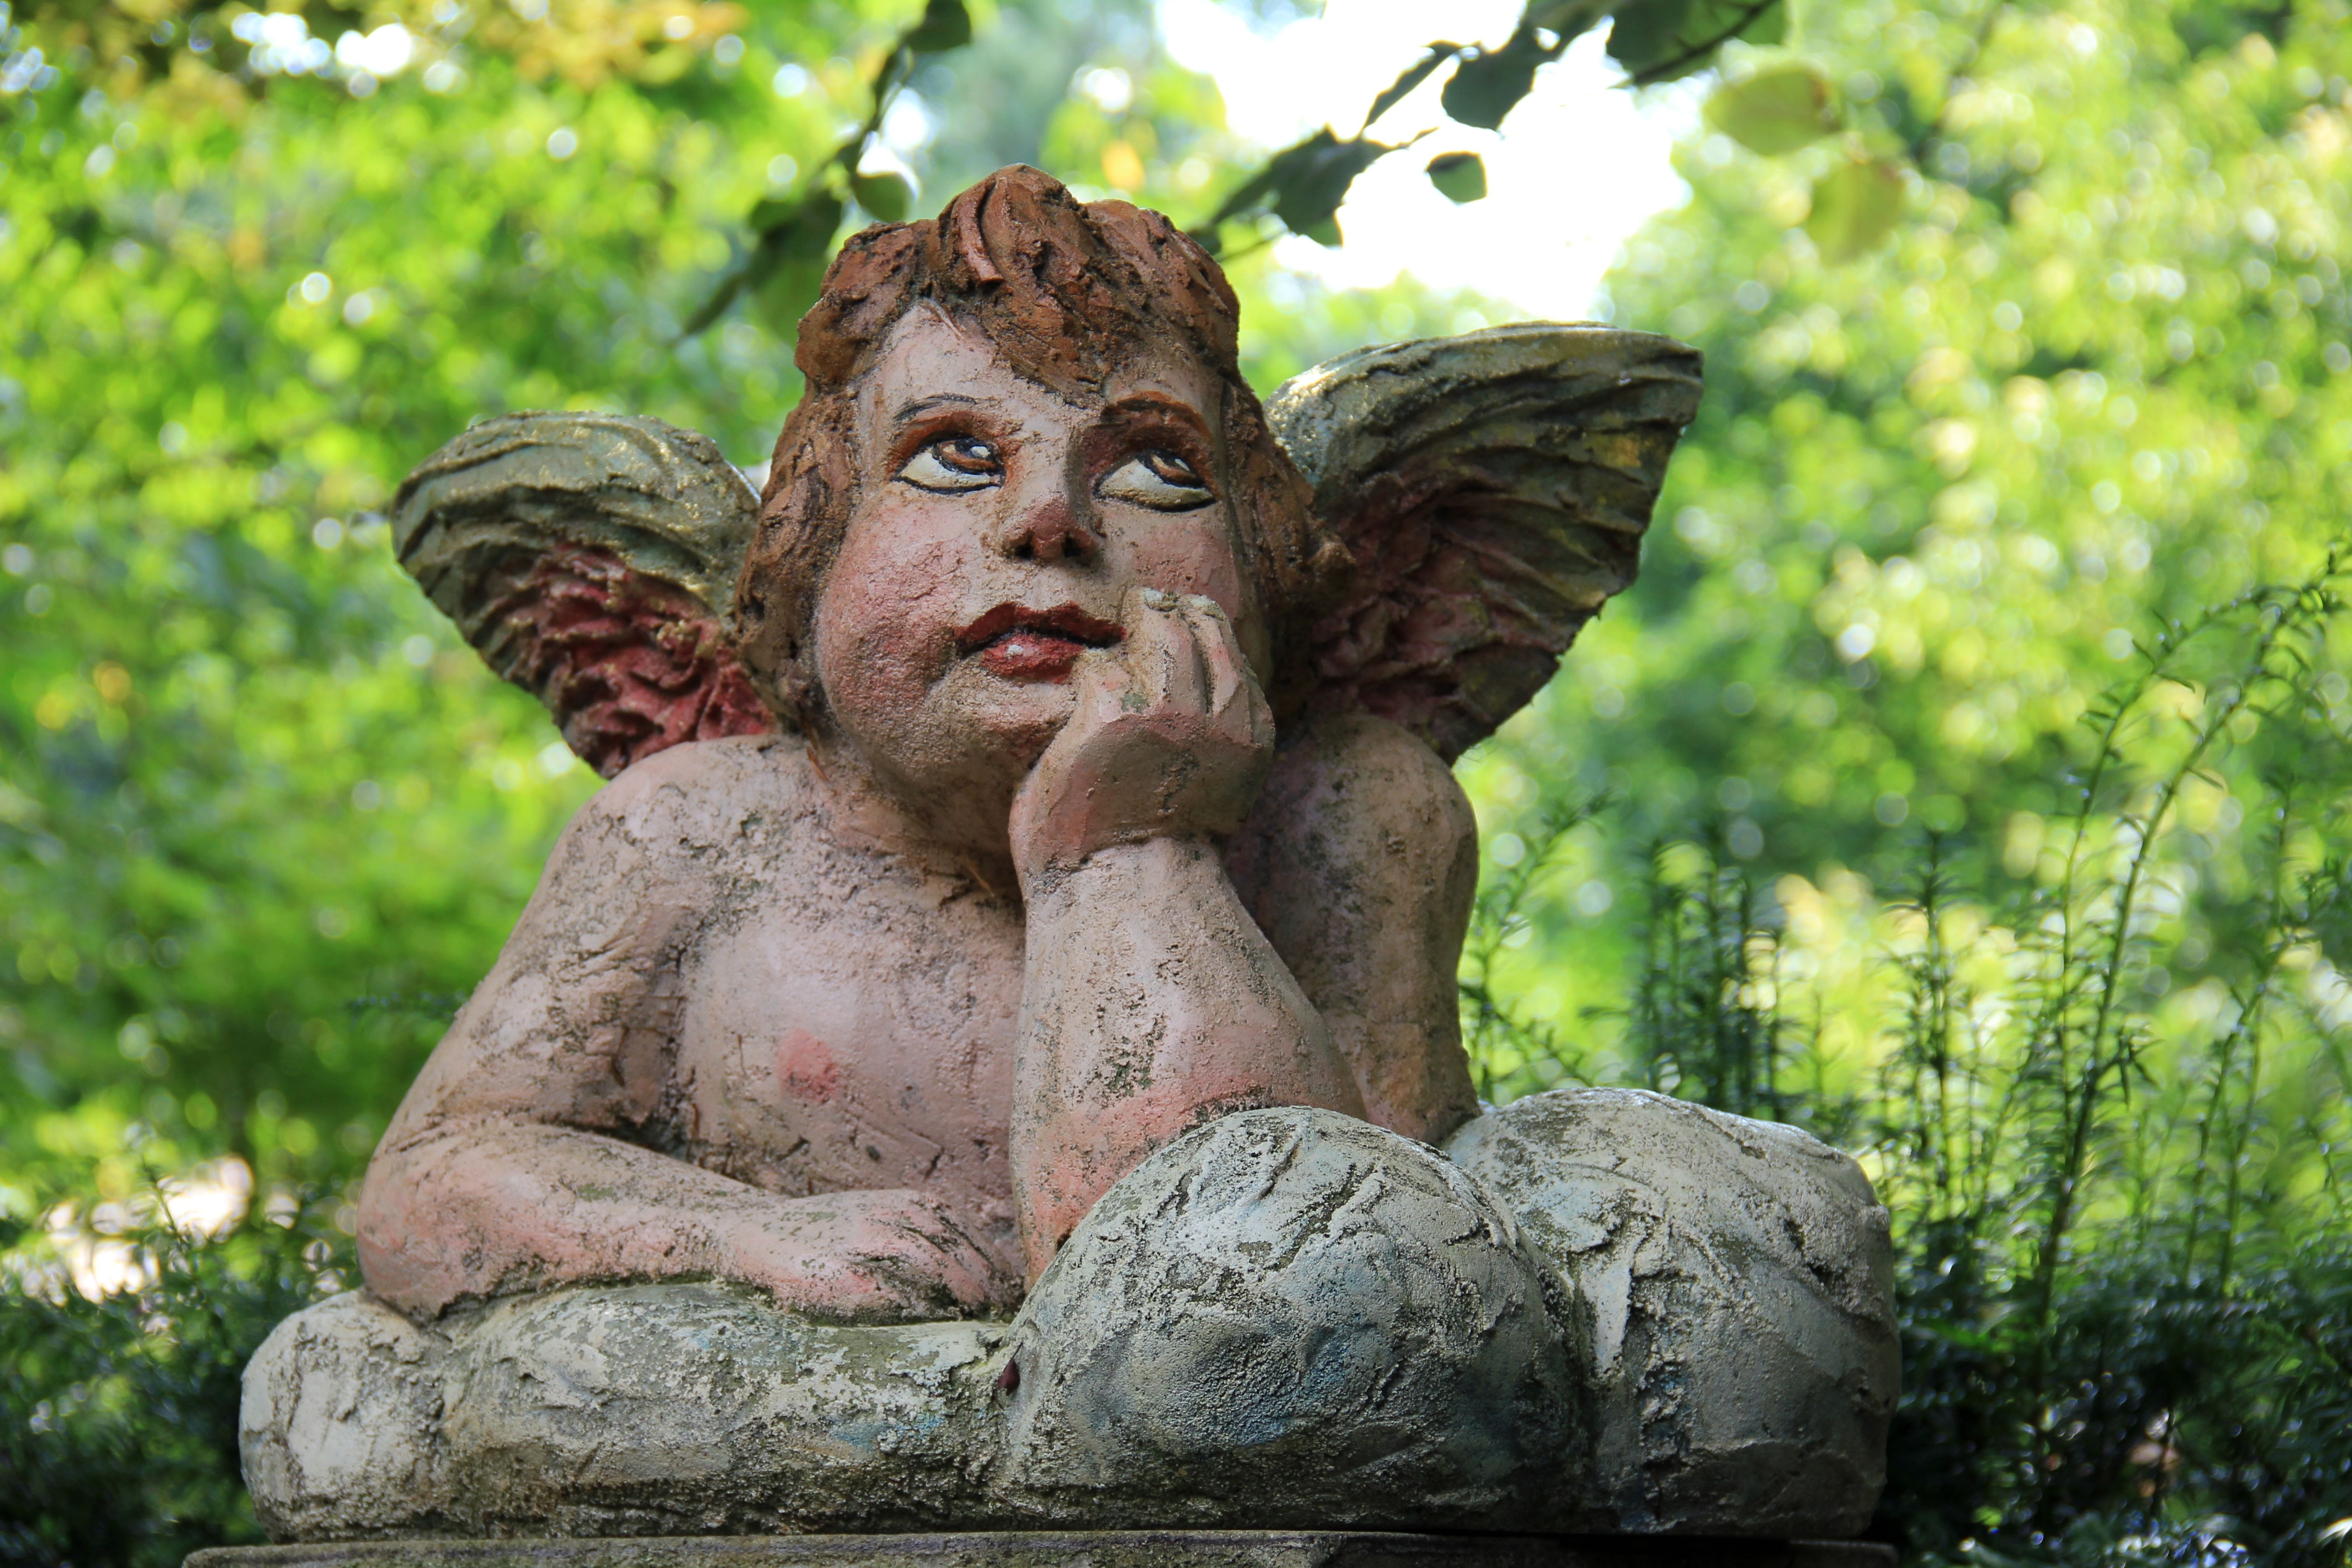
monument, thinking, statue, jungle, thoughtful, primate, sculpture, angel, temple, hope